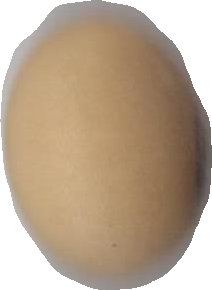
Variety: Anjasmoro